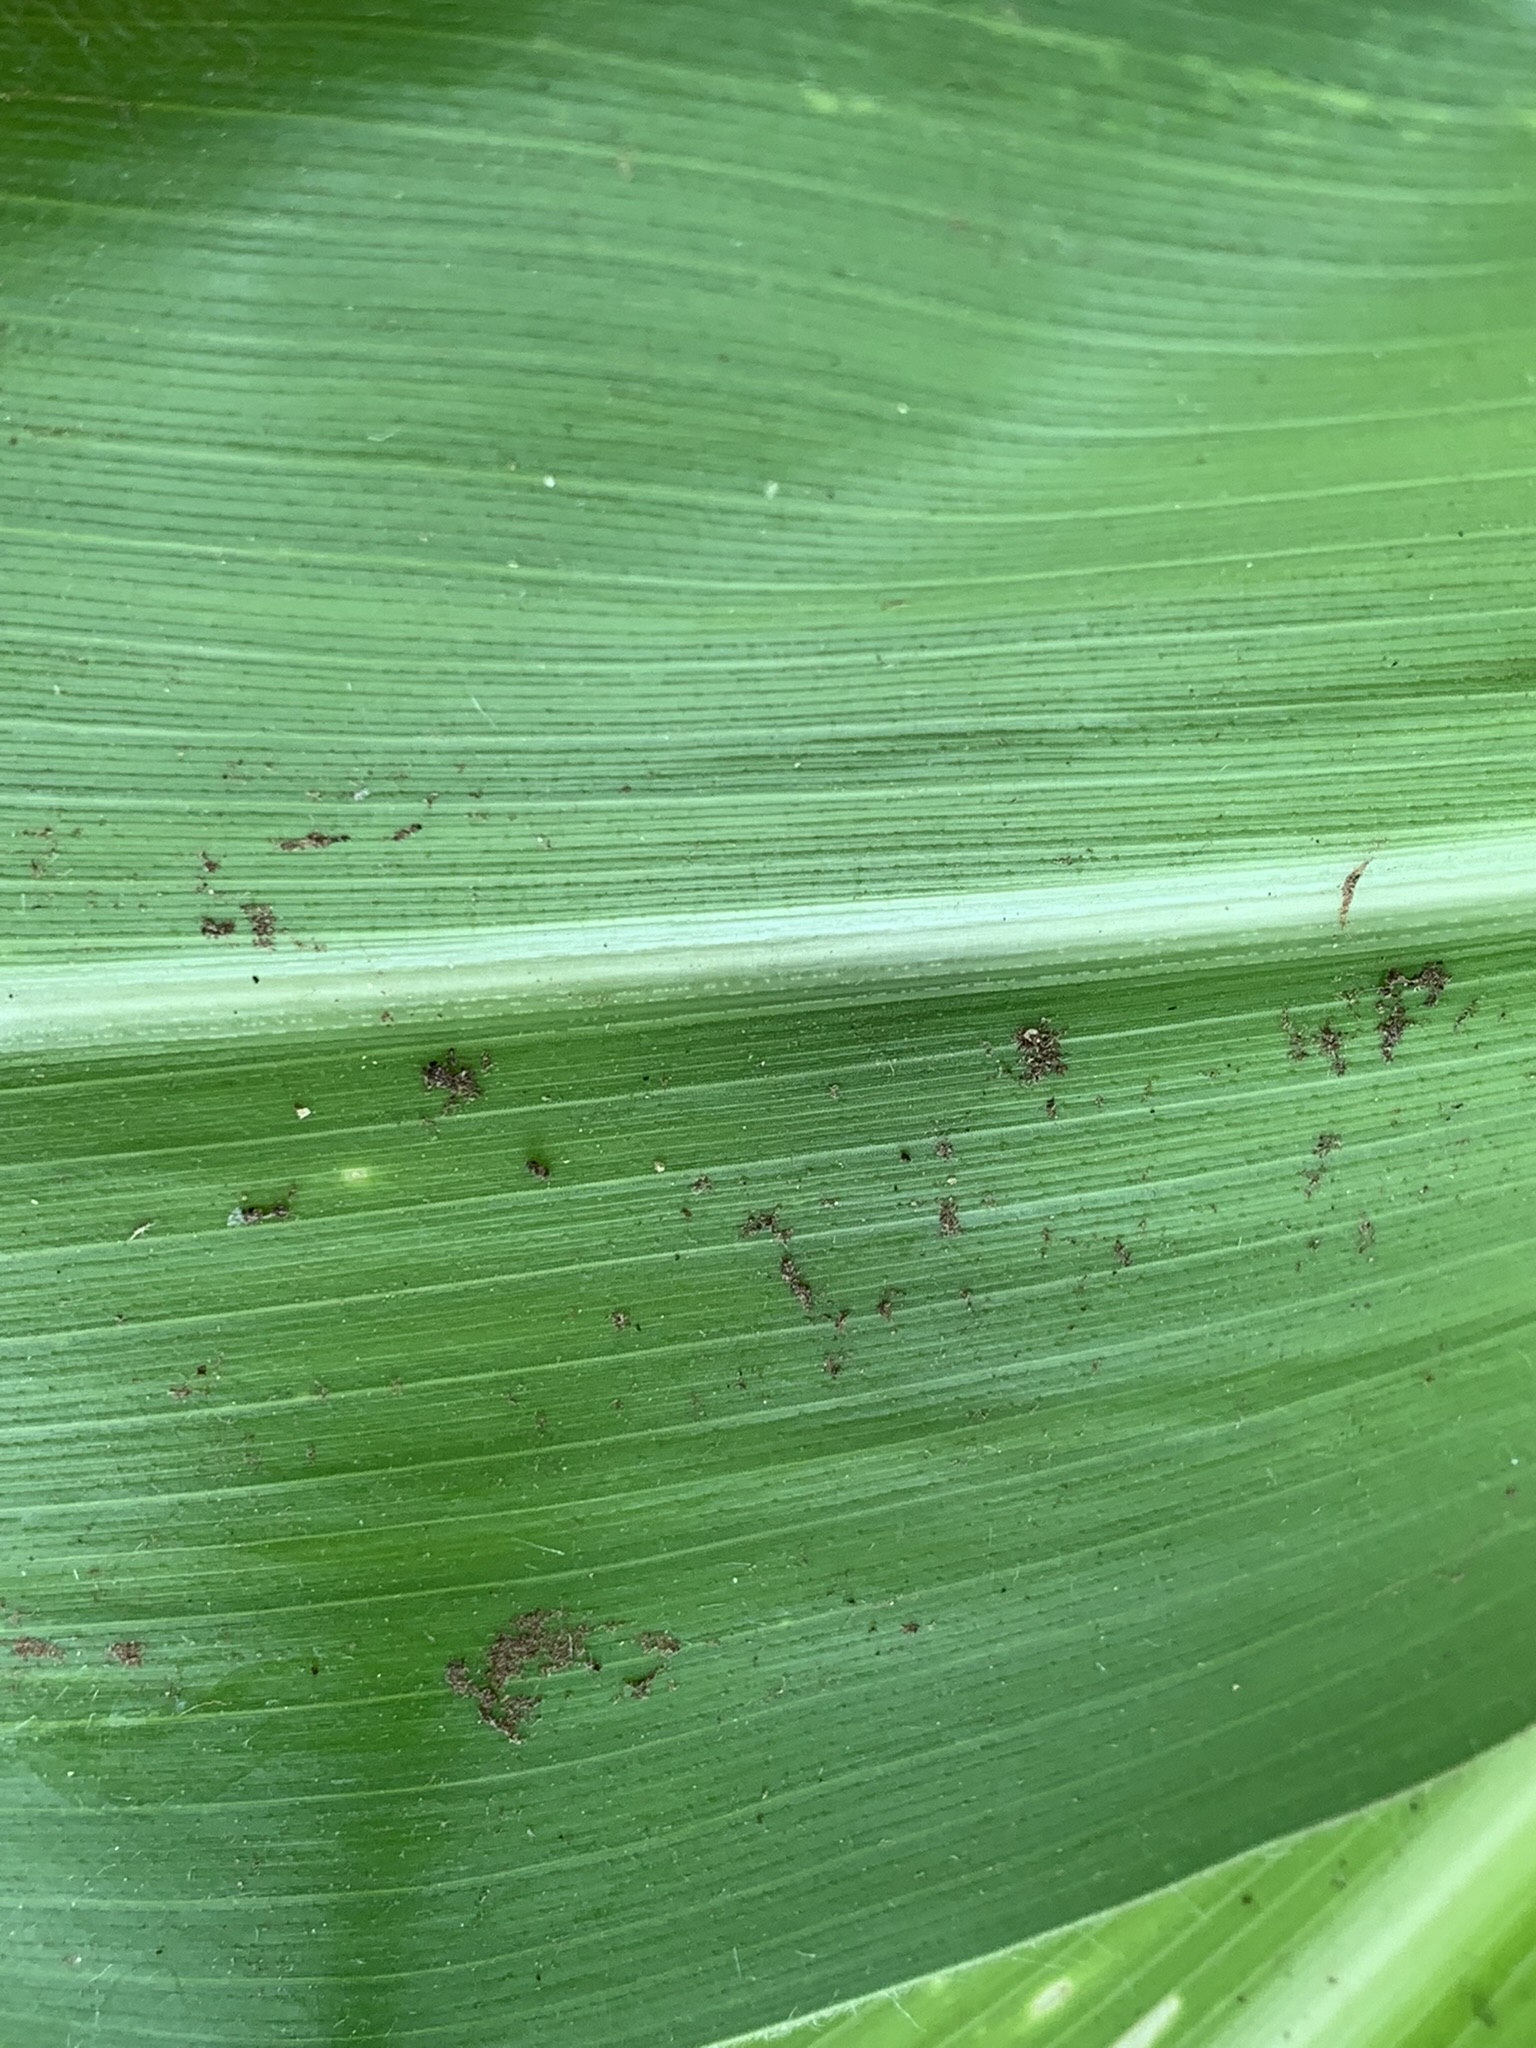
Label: Healthy